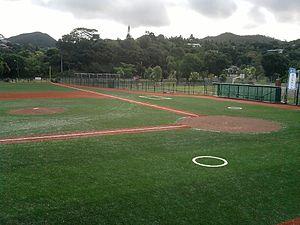
terrain de Baseball du Mont-Dore
L'épreuve de baseball des Jeux du Pacifique de 2011 se déroule à Nouméa en Nouvelle-Calédonie du 29 août au 8 septembre 2011.
Les XIVᵉ Jeux du Pacifique se déroulent du 27 août au 10 septembre 2011 en Nouvelle-Calédonie, essentiellement à Nouméa. C'est la troisième fois que cette collectivité française organise cette manifestation, après 1966 et 1987.